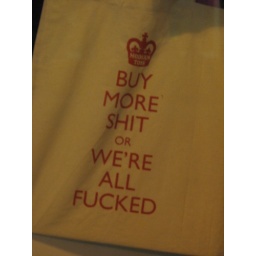
on a tote bag in a store window in Reading